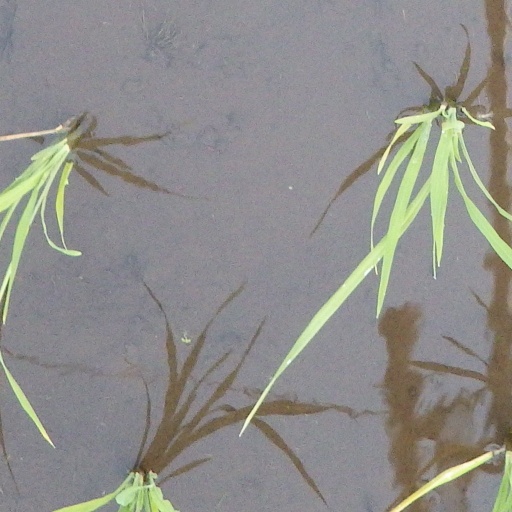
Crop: rice